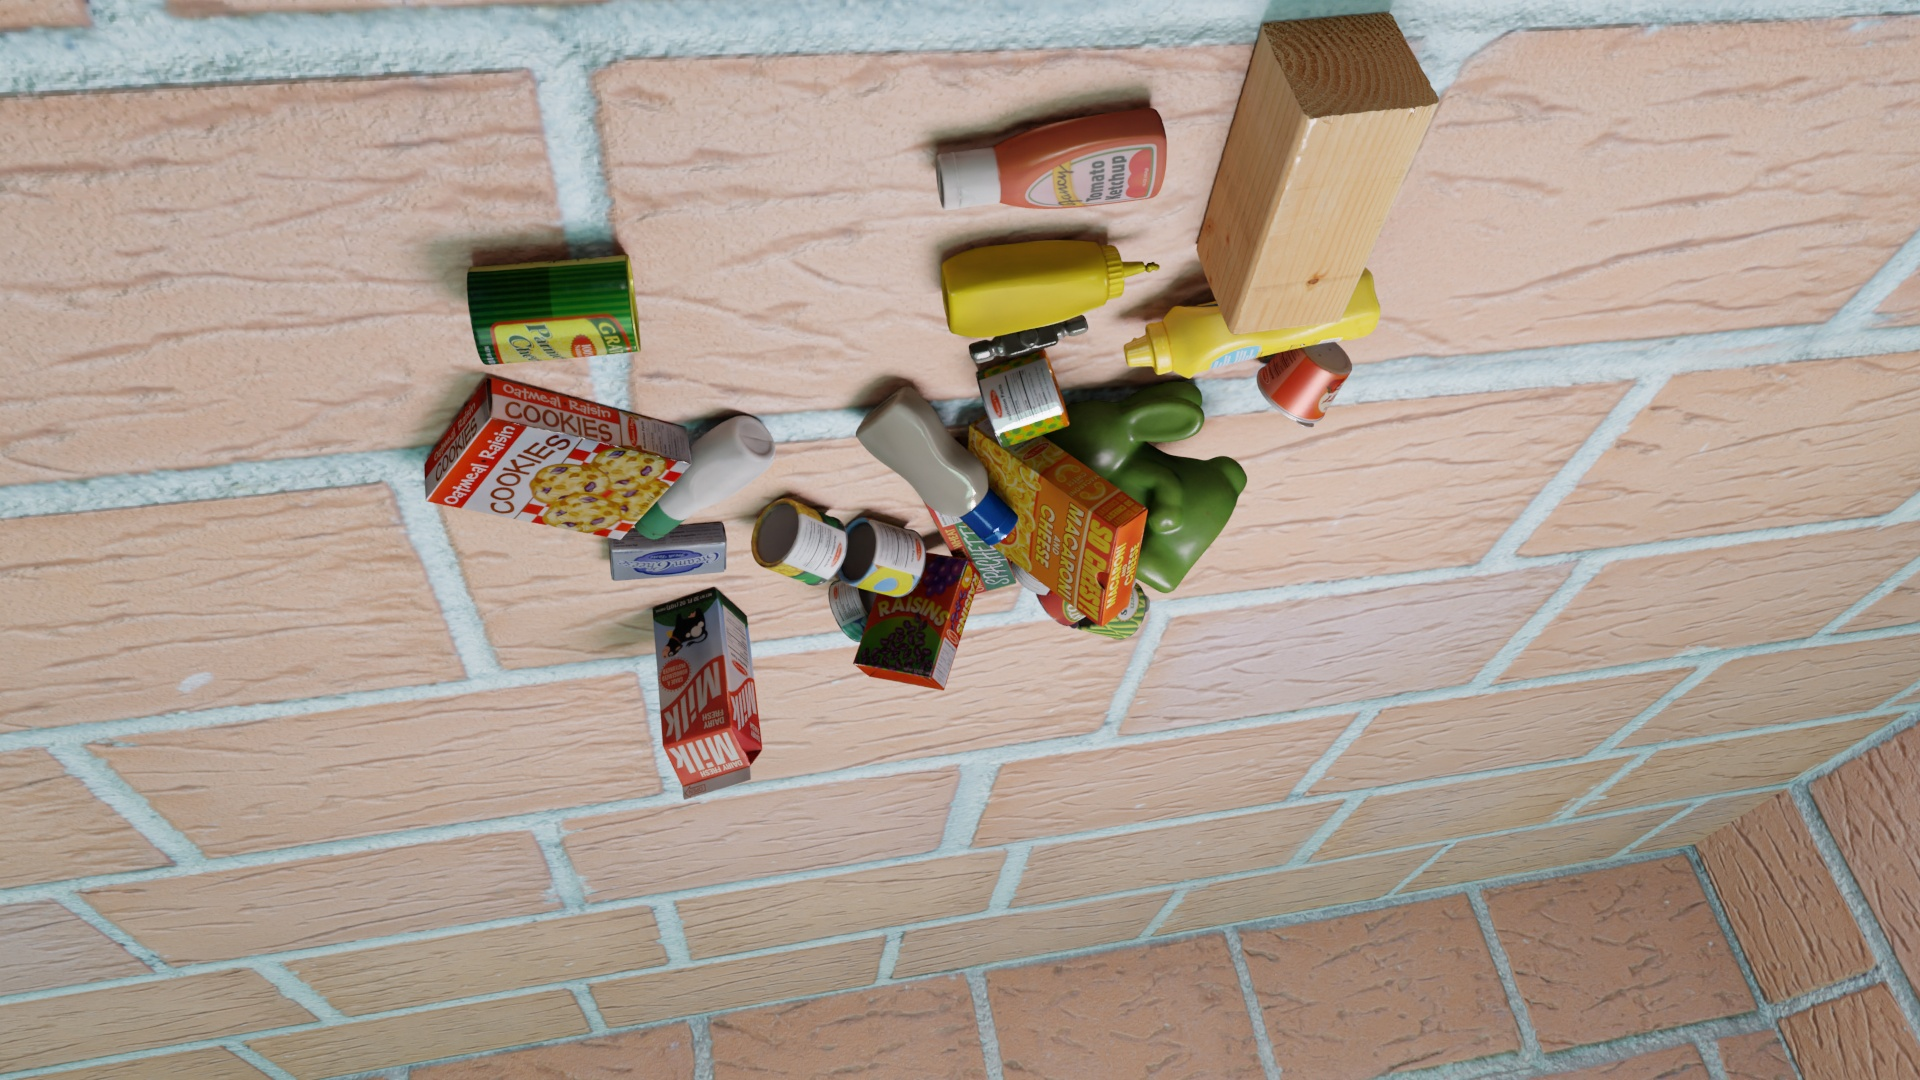
Question:
What are the eight normalized (x, y) image coordinates between 0 and 1 for the cuboid corners of the can of tuna fish with its colorful design? Your answer should be a list of normalized (x, y) image coordinates between 0 and 1 with bottom face first then top face, all counter-clockwise.
Answer: [(0.442188, 0.518519), (0.461979, 0.536111), (0.469271, 0.589815), (0.448958, 0.575), (0.427604, 0.530556), (0.447917, 0.547222), (0.455208, 0.600926), (0.434375, 0.586111)]